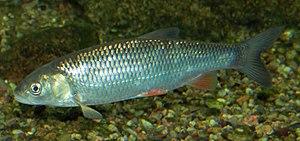
Cette liste commentée recense l'ichtyofaune d'eau douce en France métropolitaine. Elle répertorie les espèces de poissons dulçaquicoles français actuels et celles qui ont été récemment classifiées comme éteintes. Comme ici n'est référencé que la France métropolitaine, cette liste ne comptabilise pas les animaux présents dans les territoires de la France d'outre-mer, qui sont des régions disséminées un peu partout dans le monde.